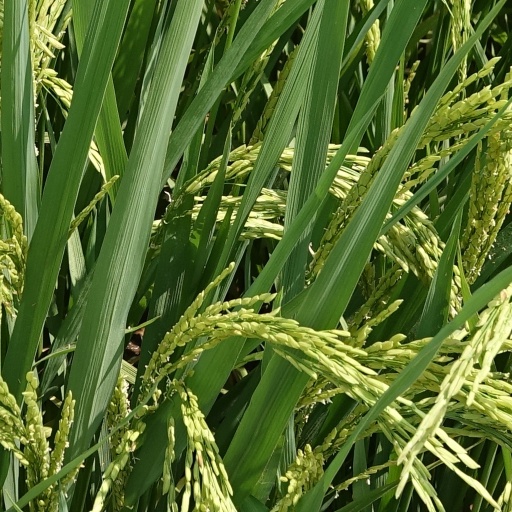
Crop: rice